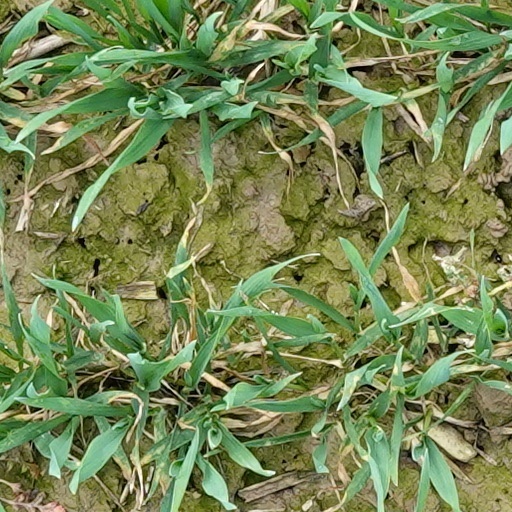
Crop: wheat